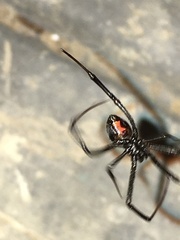
Species: Lactrodectus_hesperus